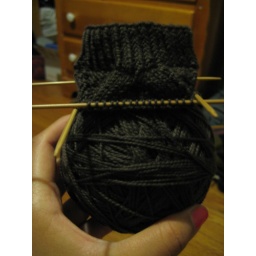
cherry tree hill in bark